Our Leading Citizen (1939 film)

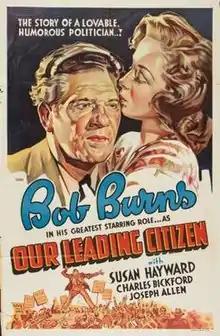
Theatrical release poster

Our Leading Citizen is a 1939 American comedy film directed by Alfred Santell and written by Jack Moffitt. The film stars Bob Burns, Susan Hayward, Joseph Allen, Elizabeth Patterson, Gene Lockhart and Charles Bickford. The film was released on August 23, 1939, by Paramount Pictures.